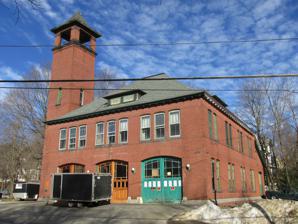
Building: Elm Street Fire Station
Country: United States of America
Year built: 1897
United States historic place Elm Street Fire Station U.S. National Register of Historic Places U.S. Historic district Contributing property Elm Street Fire Station Show map of Massachusetts Show map of the United States Location 58 Elm St., Gardner, Massachusetts Coordinates 42°34′40″N 71°59′8″W / 42.57778°N 71.98556°W / 42.57778; -71.98556 Area less than one acre Built 1897 ( 1897 ) Architectural style Late Victorian Part of Gardner Uptown Historic District ( ID99000660 ) NRHP reference No. 80001677 Significant dates Added to NRHP April 2, 1980 Designated CP June 3, 1999 The old Elm Street fire station in Gardner MA The Elm Street Fire Station is a historic fire station in Gardner, Massachusetts .  Built in 1897, it is a little-altered example of a Late Victorian fire station, with a number of distinctive period features.  The station was listed on the National Register of Historic Places in 1980, at which time it was still in active service. It was included in the Gardner Uptown Historic District in 1999. The building is presently vacant. Description and history The Elm Street Fire Station stands in a residential area east of downtown Gardner, at the northeast corner of Elm and Cherry Streets.  It is a 2-1/2 story brick building, with hip roof.  At its left front corner, a square tower rises four stories, with an open belfry at the top and a pyramidal roof with flared eaves.  The front facade houses three equipment bays on the ground floor, each with original double-leaf glazed wooden doors set in segmented-arch openings.  The second floor has bands of three windows set above each bay, with stone sills and segmented-arch headers.  The main roof eave is lined with modillion blocks. When it was built in 1897, the building had a number of innovative features. It used a distinctive suspension system to support the building's second story without the need for columns, using steel rods attached to the load bearing outside walls.  Other interior facilities include systems for automatically dropping harnesses onto waiting horses, which were at the time the means by which fire equipment was moved. See also National Register of Historic Places listings in Worcester County, Massachusetts References